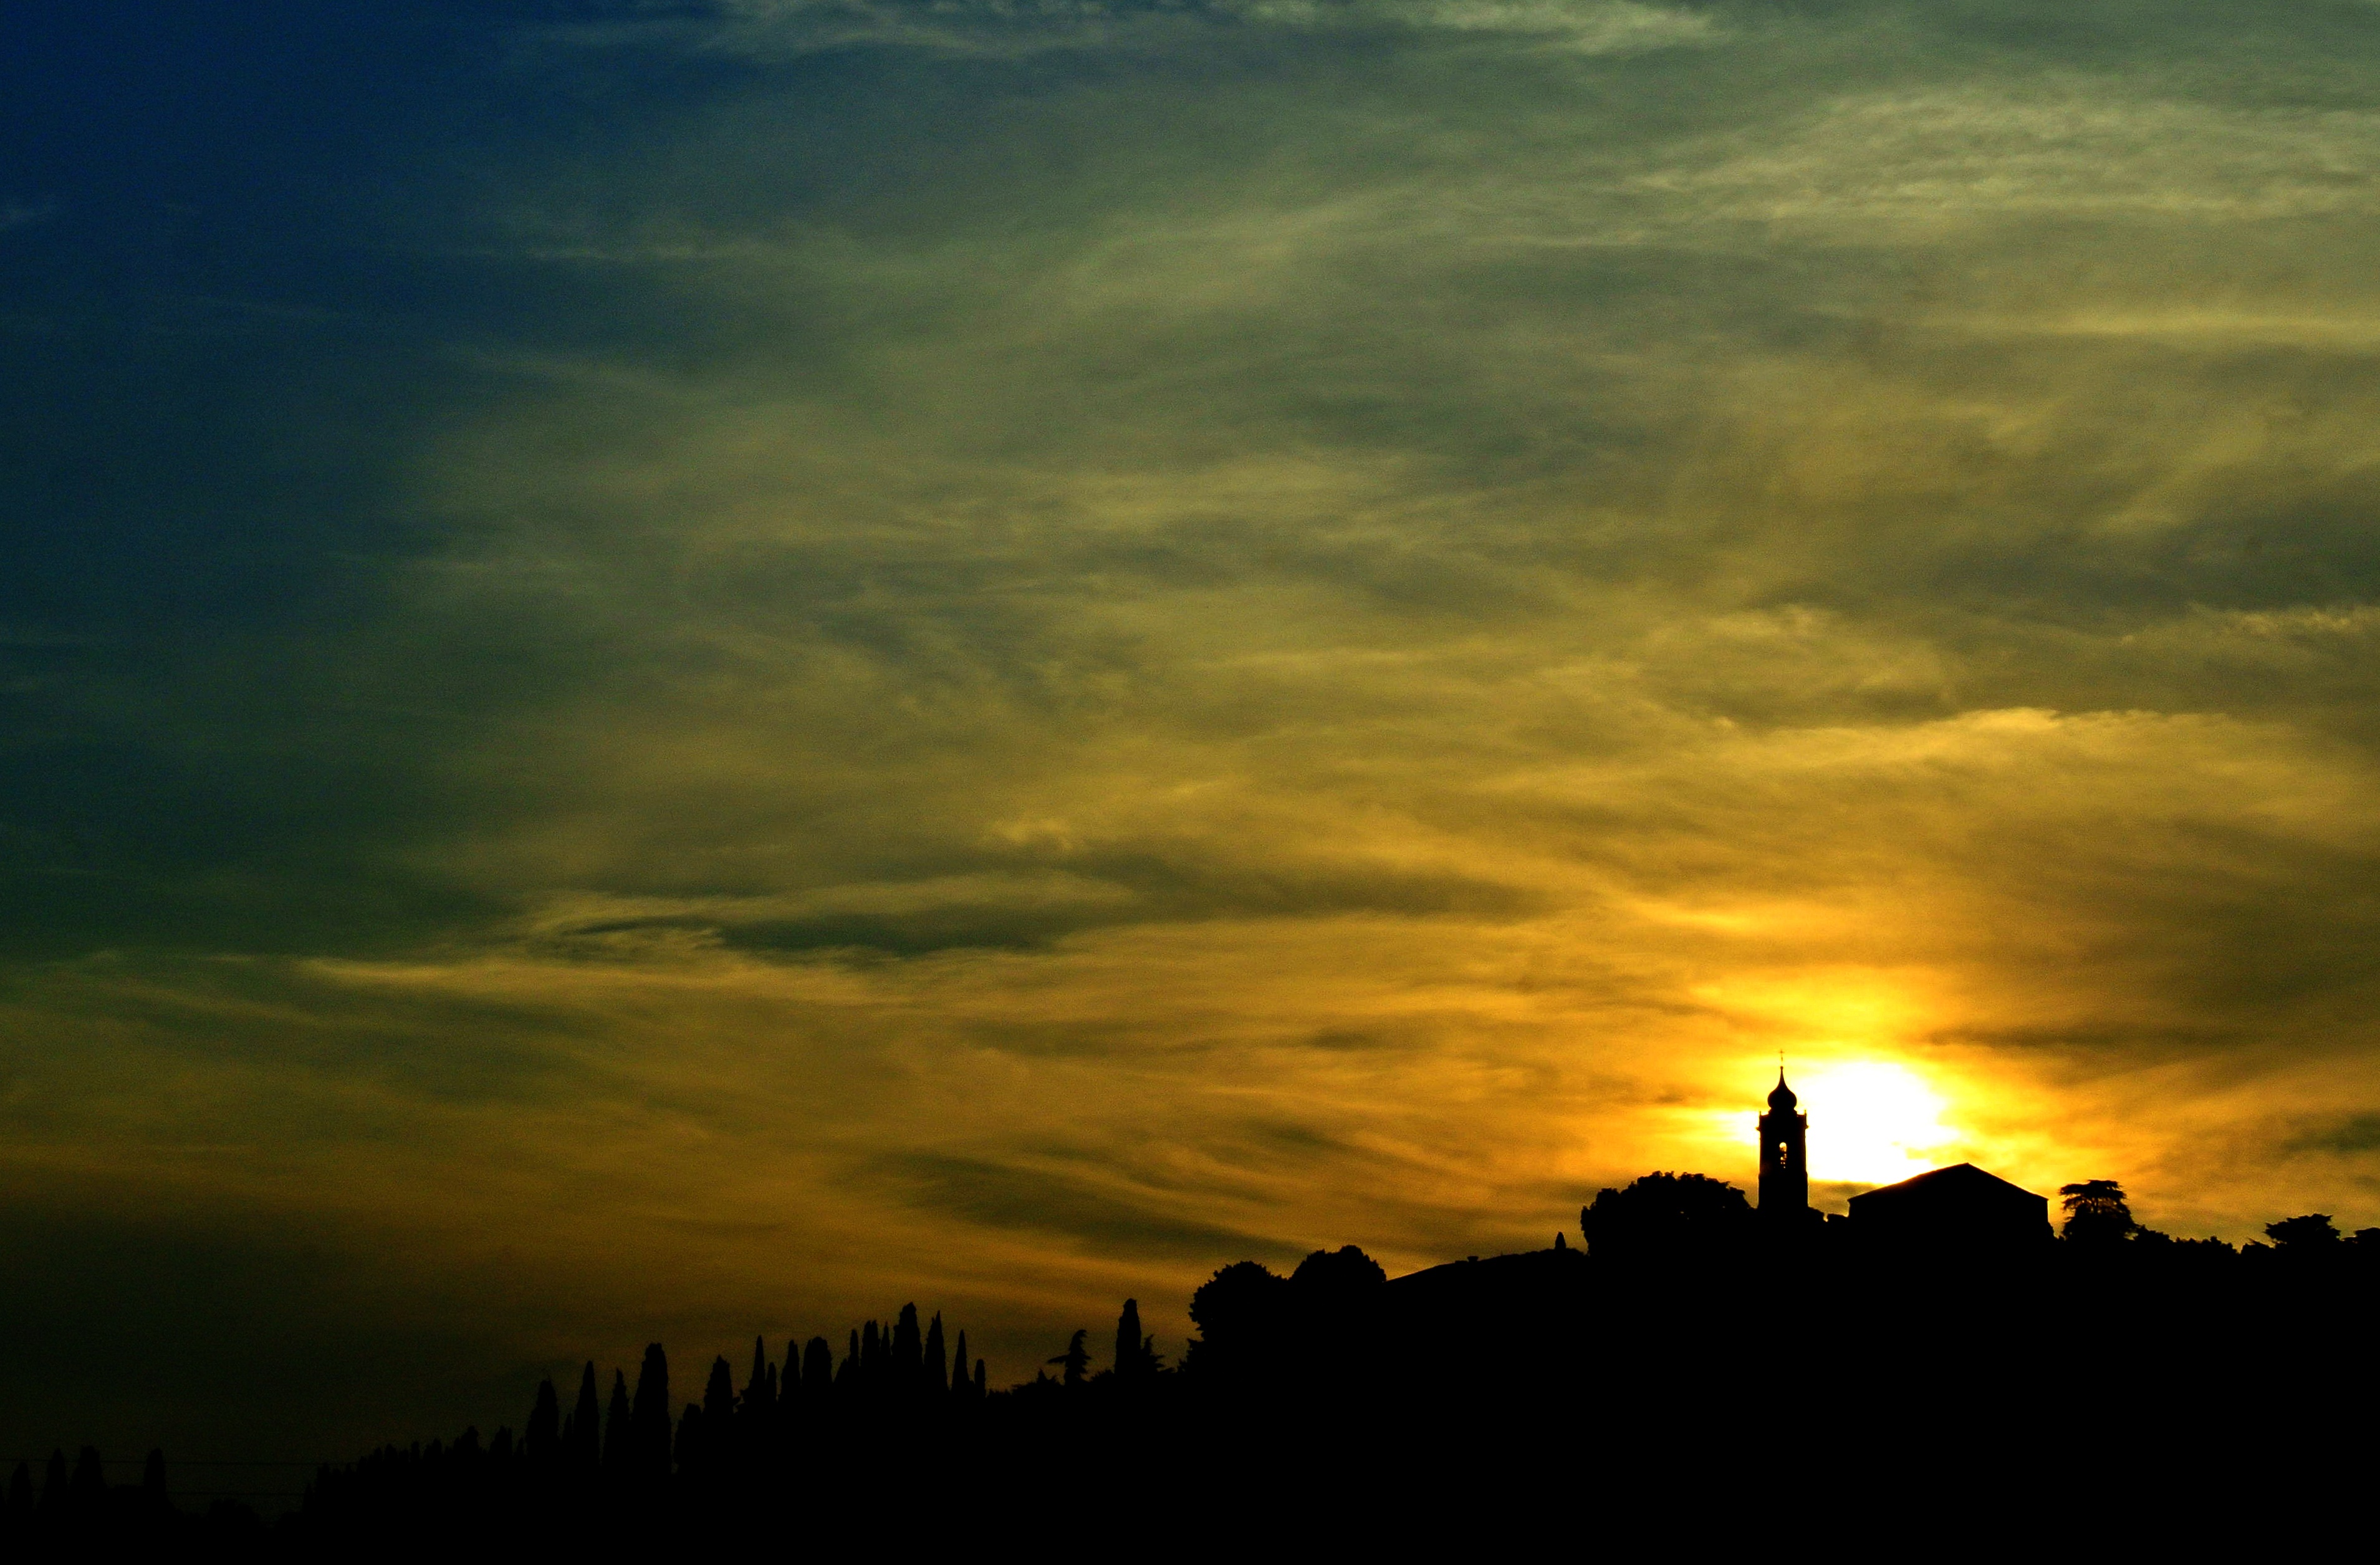
horizon, cloud, sky, sun, sunrise, sunset, sunlight, morning, dawn, atmosphere, dusk, evening, plain, campanile, afterglow, atmospheric phenomenon, red sky at morning